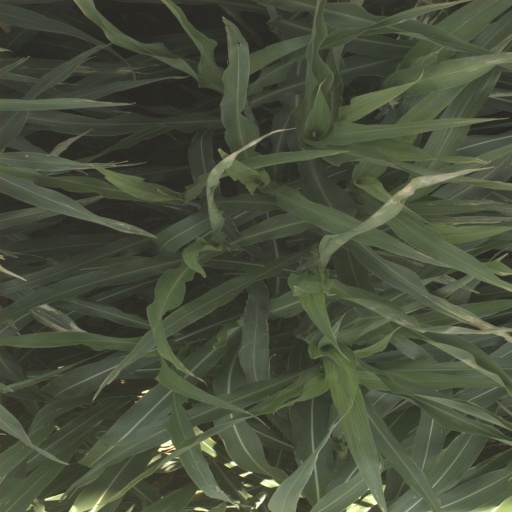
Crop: sorghum